Doutor Lourenço Peixinho Avenue

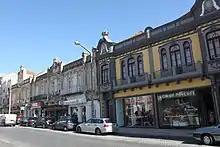
The buildings "Pastelaria Avenida" (left), "Ourivesaria Matia" (center) and "Casa Paris" (right).

The first construction project on the Avenue entered the Aveiro Municipal Chamber in 1920 and corresponded to a housing building by João da Maia de Fonseca e Silva. On 21 April 1921, a request from Artur Trindade for the construction of his house in the "New Avenue", designed by the architect Francisco Augusto da Silva Rocha, was submitted. These two houses no longer exist, having been demolished in the meantime. Both were single-family dwellings, with two floors and a small attic.